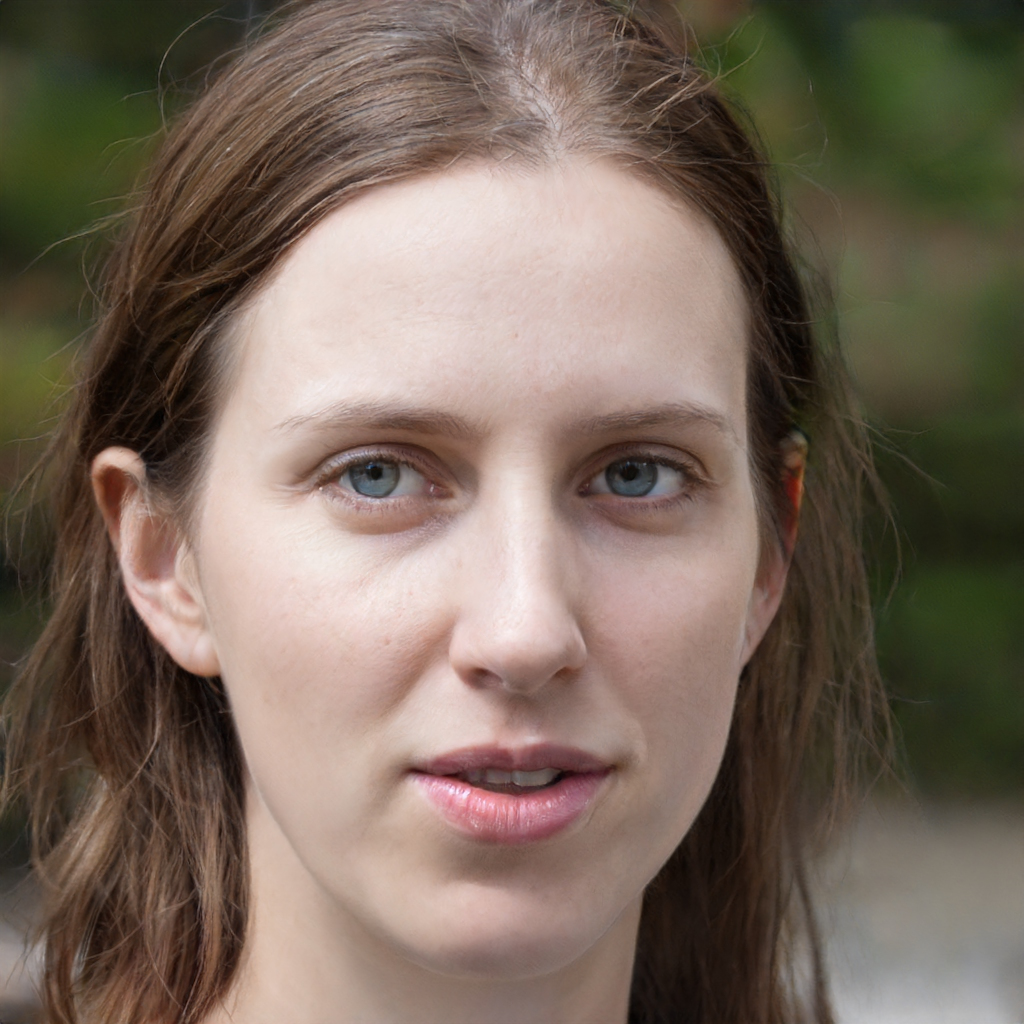
Gender: Female